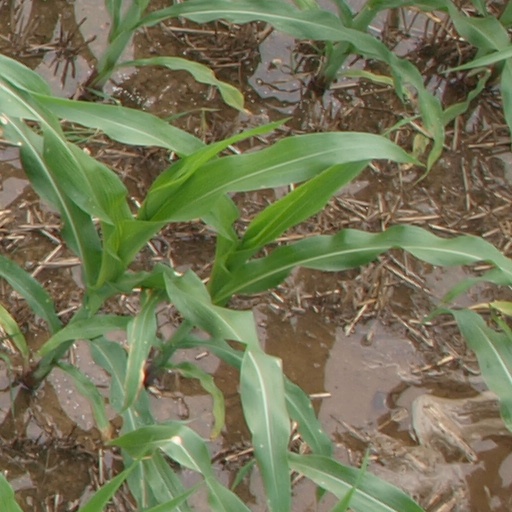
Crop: maize; corn